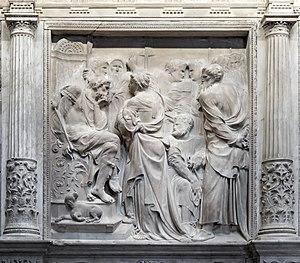
La cathédrale basilique métropolitaine de la Sainte-Croix et de Sainte Eulalie de Barcelone, souvent surnommée Seu en catalan, est la cathédrale de l'archidiocèse catholique de Barcelone.